Tate Modern

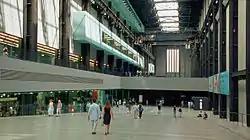
The Turbine Hall

After sharing the Millbank site with Tate Britain for many decades, since 2000 Tate Modern has occupied the converted former Bankside Power Station. This was originally designed by Sir Giles Gilbert Scott, the architect of Battersea Power Station, and built in two stages between 1947 and 1963. It is directly across the river from St Paul's Cathedral. The power station closed in 1981.